Nikolai Kuznetsov (pilot)

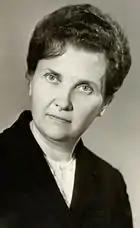
Antonina Dmitrievna Kuznetsova (1970s, Alma-Ata)

Nikolai and Kuznetsov settled in Alma-Ata in the early 1950s. Here they raised their two daughters, a grandson and two granddaughters.